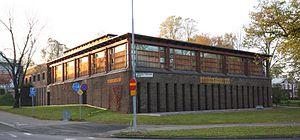
L'Institut des émigrants suédois gère les activités de la maison des émigrants à Växjö. Son but est d'encourager la recherche sur les émigrants suédois et de favoriser les contacts avec les descendants de ceux-ci.